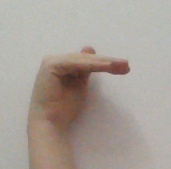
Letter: khaa